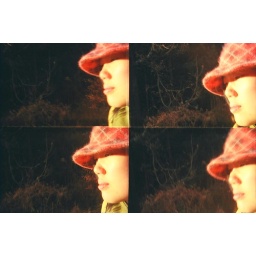
girl in hat